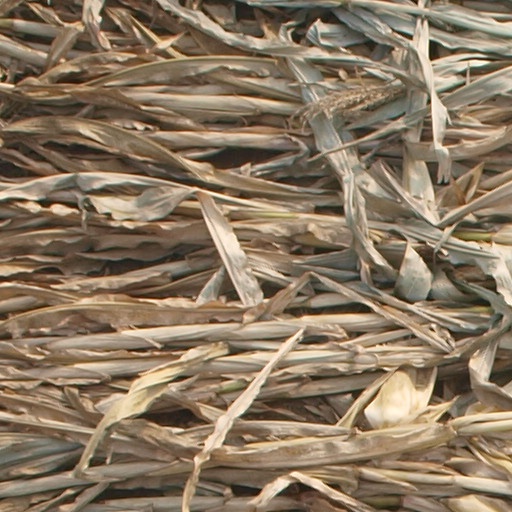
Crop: maize; corn